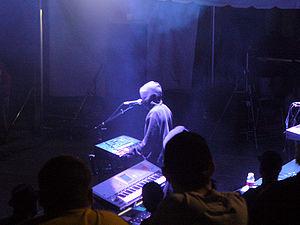
La techno est un genre de musique électronique ayant émergé aux États-Unis au milieu des années 1980. Le plus souvent composée en home studio et réinterprétée par des disc jockeys lors de pratiques festives, la techno est avant tout une musique de danse, par essence répétitive. Sa gestation se fait en parallèle de l'apparition de la house music à Chicago, mais la techno s'inspire plus volontiers encore de l'electro et de la new wave, ainsi que de la soul, du funk et des thèmes musicaux futuristes qui prévalaient dans la culture populaire, notamment de l'Amérique industrielle de la fin de la guerre froide. Au cours des années 1990, la techno se développe en véritable culture musicale grâce à l'accueil que réservent l'Angleterre et surtout l'Allemagne aux artistes de Détroit.